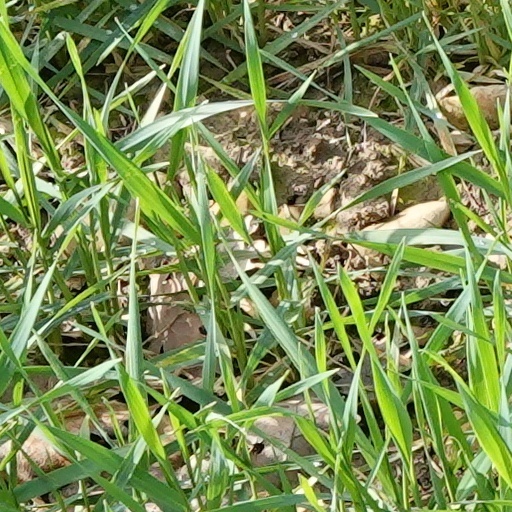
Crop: wheat